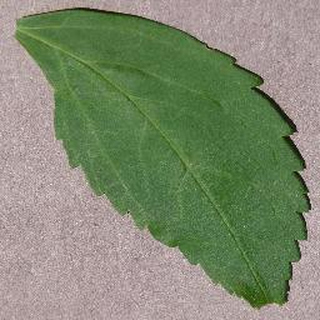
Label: healthy_cherry